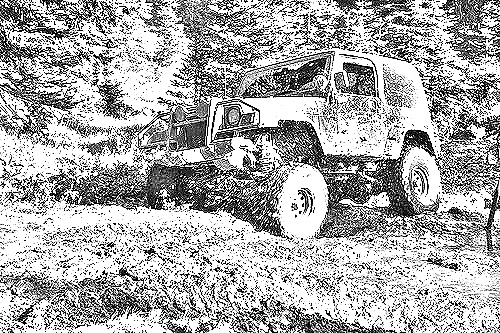
Portrait style: Sketch Portrait